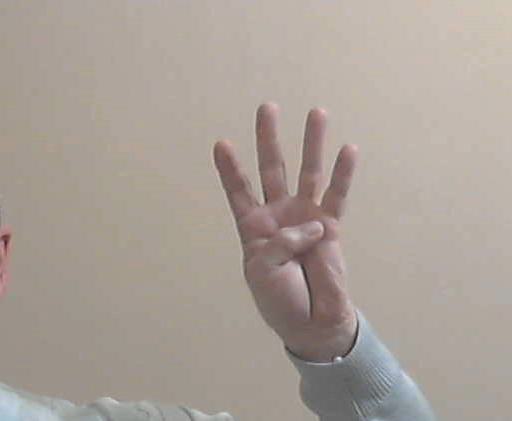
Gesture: four